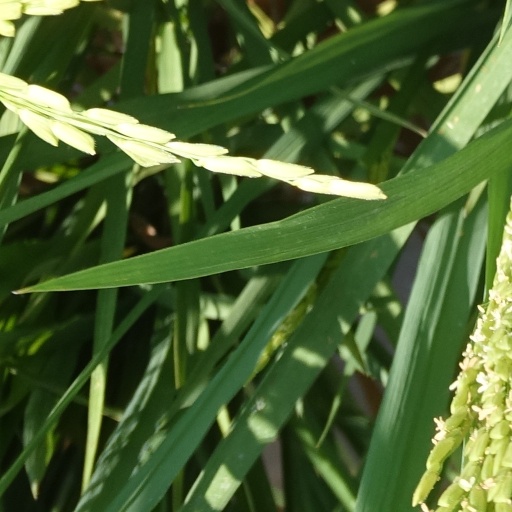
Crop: rice